Geology of the Capitol Reef area

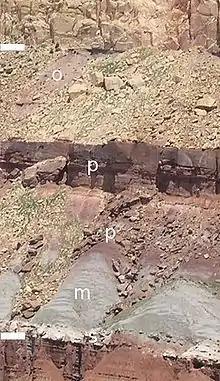
Chinle Formation section showing each member represented in the Capitol Reef area: Monitor Butte Member (m), the two units of the Petrified Forest Member (p) and the Owl Rock Member (o - partially obscured by overlaying Wingate rubble) (cropped image). <a href="https%3A//commons.wikimedia.org/wiki/File%3ACliffs_along_Capitol_Reef_Scenic_Drive-2.jpeg">Non-cropped version

A complex, relatively high velocity and likely braided stream system covered most of southern Utah in the Late Triassic. Various members of the resulting Chinle Formation are found over much of the Colorado Plateaus. Logs, sand, mud and wind-transported volcanic ash from distant eruptions were mixed by streams as they migrated over a subsiding basin to form the Chinle. Uranium salts accumulated in this formation in economically extractable quantities and petrified wood was formed (petrification was probably aided by the presence of volcanic ash). Chinle members represented in the Capitol Reef area are (from oldest to youngest):